William Moffat (MP)

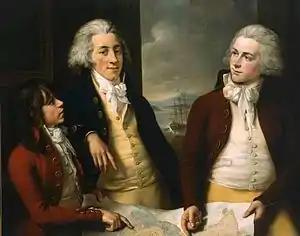
"The Money Brothers", 1888–1792, by John Francis Rigaud. William Taylor Money is the figure in the center. National Maritime Museum, Greenwich

Sarah Money was the sister of William Taylor Money (1769–1834). William Taylor Money sailed on William Moffat MP's ship twice: on her first voyage, from 21 February 1787 to 22 June 1788, as 4th Mate and her second voyage, from 6 March 1789 to 26 April 1790, as 2nd Mate. "Rose" is in the background of the painting "The Money Brothers" by John Francis Rigaud, now at the National Maritime Museum, Greenwich.